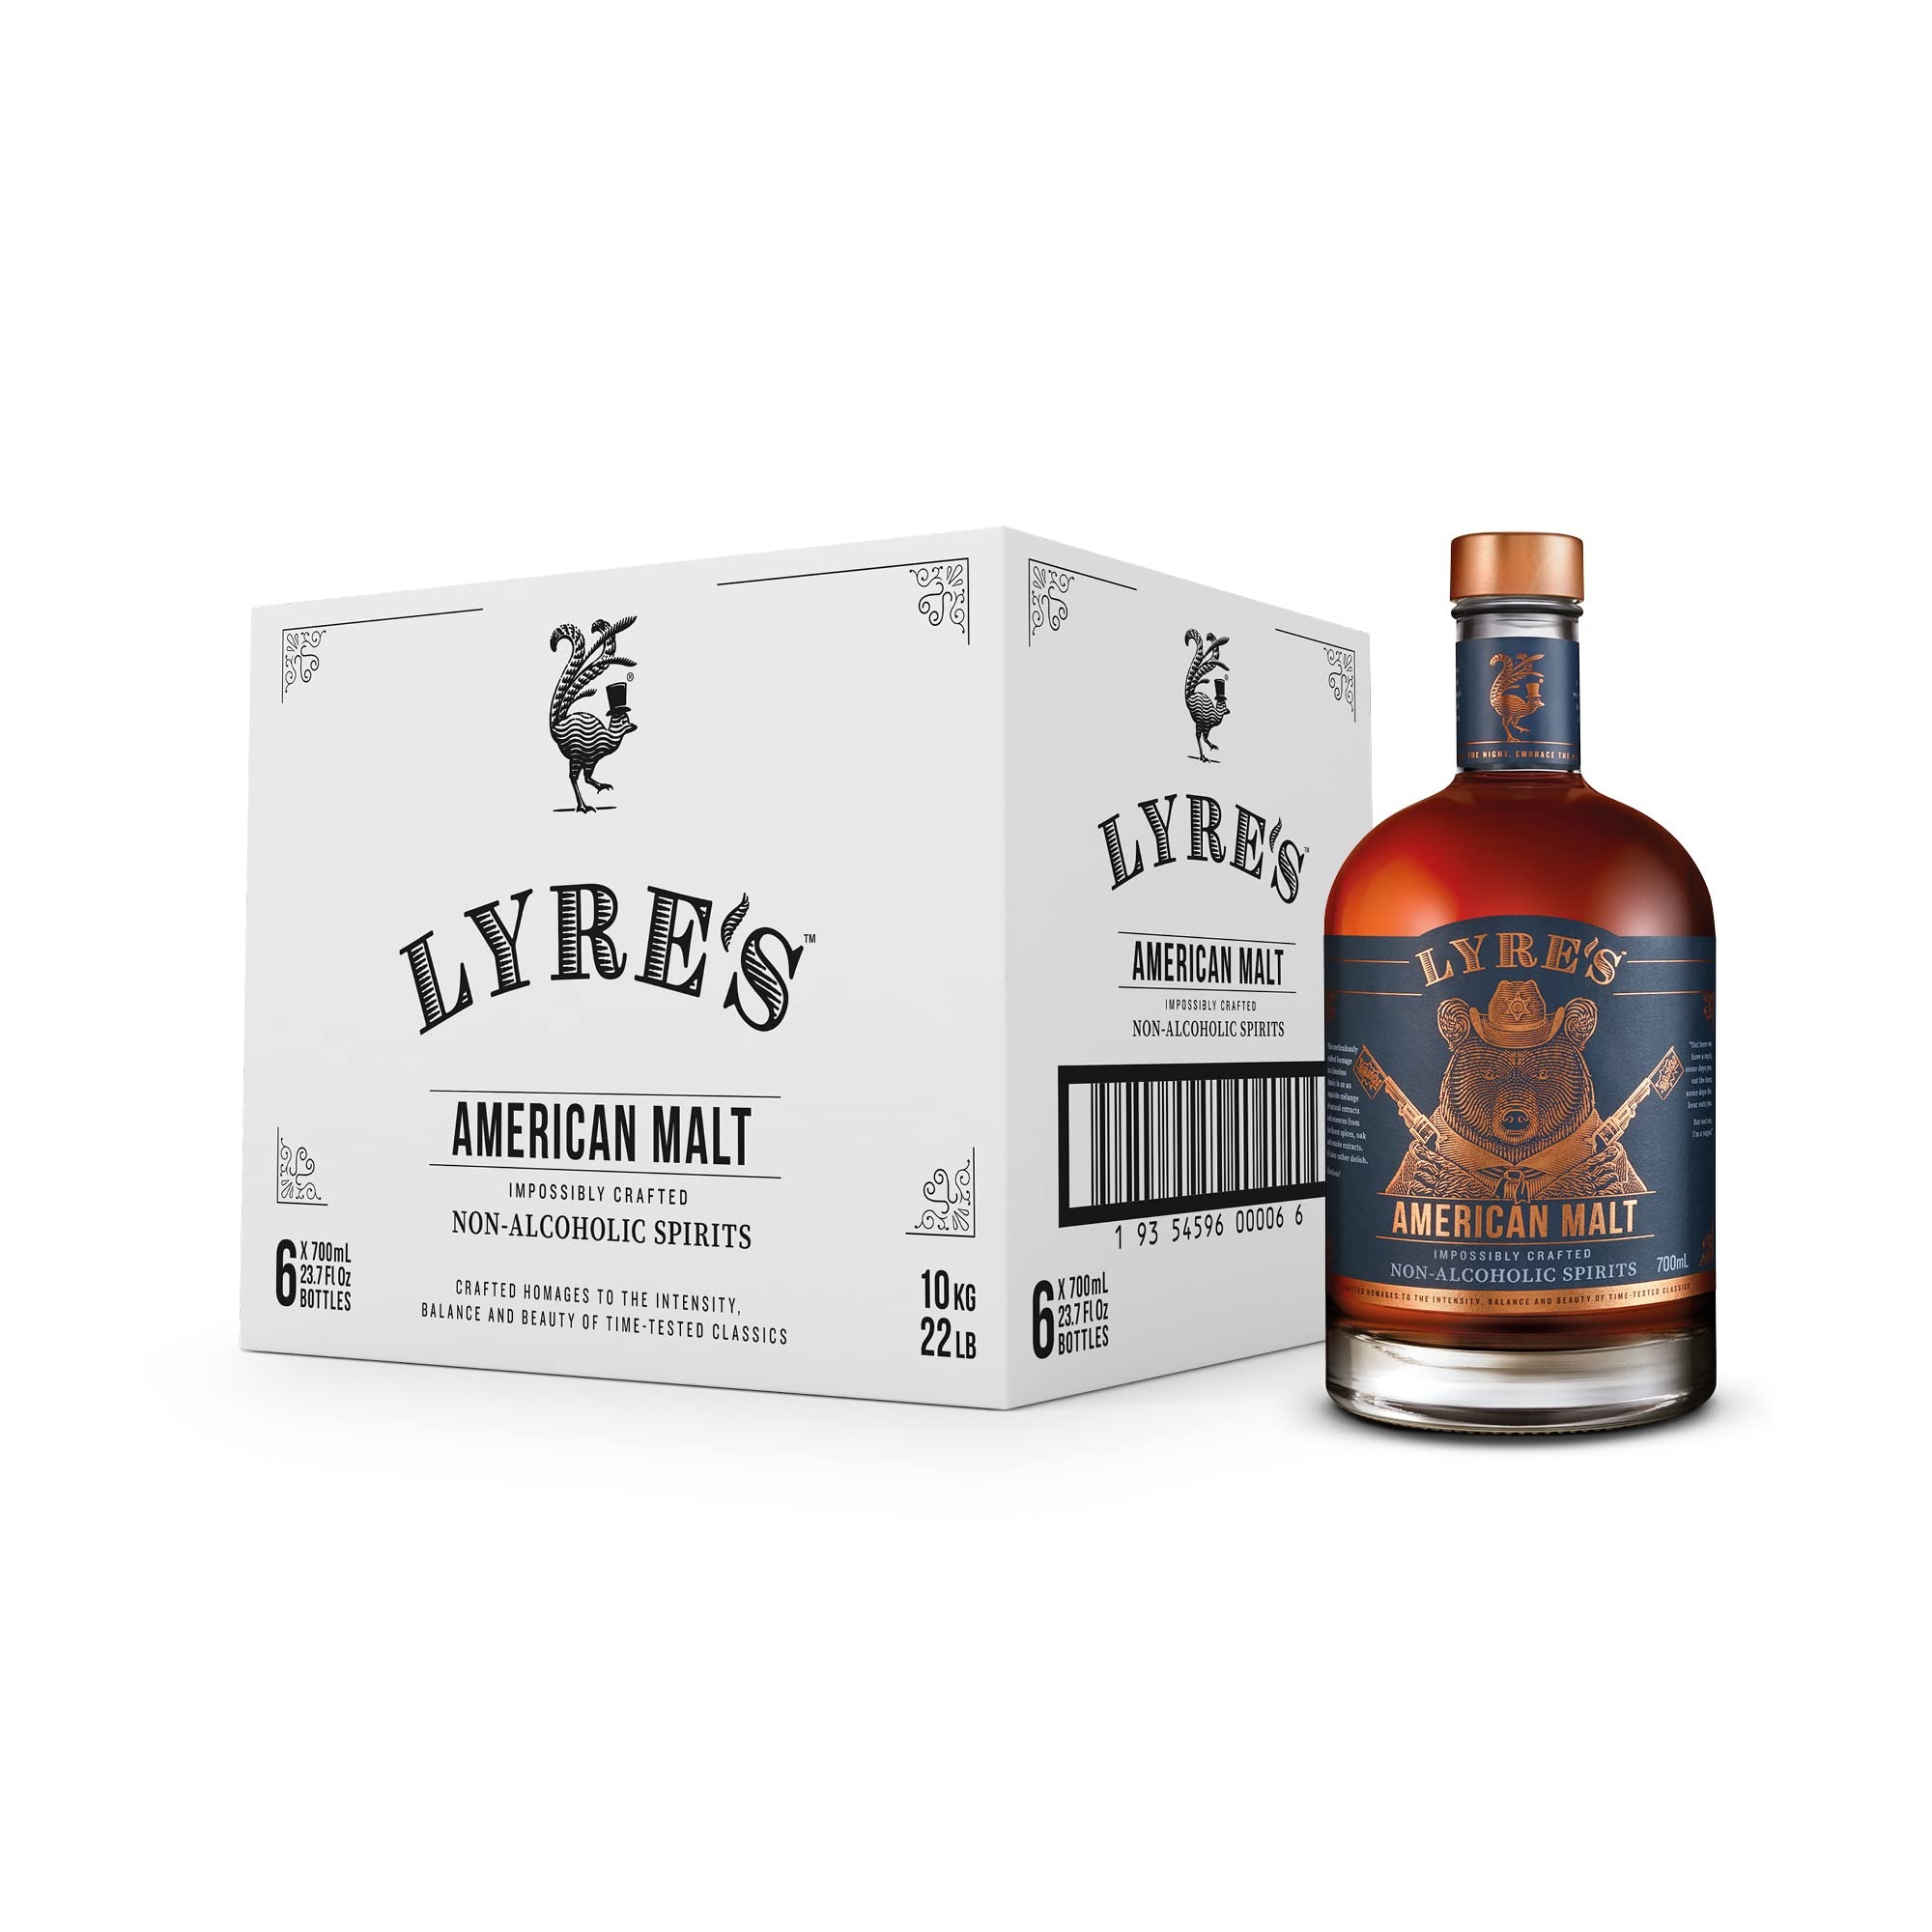
Item Name: Lyre's American Malt - Non-Alcoholic Spirit, Case of 6, Bourbon Style, Premium, 23.7 Fl Oz x 6
Bullet Point 1: This unique spirit has been impossibly crafted to capture the essence of a gently mellowed American Classic Bourbon Malt with flavors that are distinct and contemporary. Lyre's spirits have their own distinction as a premium, non-alcoholic beverage.
Bullet Point 2: Flavor profile: Generous flavors of vanilla and toasted nuts with herbal notes providing a complexity, offset by a long, mellow finish.
Bullet Point 3: How to enjoy: Enjoy with your favorite premium mixer such as cola. A natural for classic cocktails including the Old Fashioned or an excellent Boulevardier with Lyre's Aperitif Rosso and Lyre's Italian Orange.
Bullet Point 4: Bottle Size: 700 ml x 6 (case)
Bullet Point 5: Alc Vol: Non-alcoholic
Bullet Point 6: It works with Alexa. Just ask "Alexa, Show Me How To Make A Nonalcoholic Cocktail"
Product Description: TASTE PROFILE To Taste: Generous flavors of vanilla and toasted nuts with herbal notes providing a complexity, offset by a long mellow finish. The gently spiced palate results in the flavors remaining well after finishing. Bouquet: Honey notes, with scents of sweet spice and charred, cedary oak.
Value: 23.7
Unit: Fl Oz

Price: 282.99